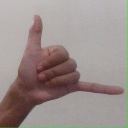
अक्षर: द